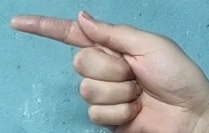
ASL sign: G